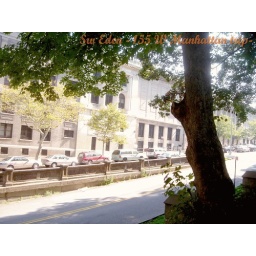
Photo around Trinity ParkManhattan, New YorkW 155 street cross with broadway.